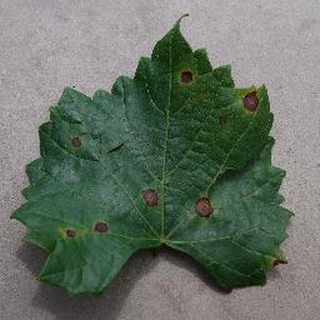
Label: grape_black_rot